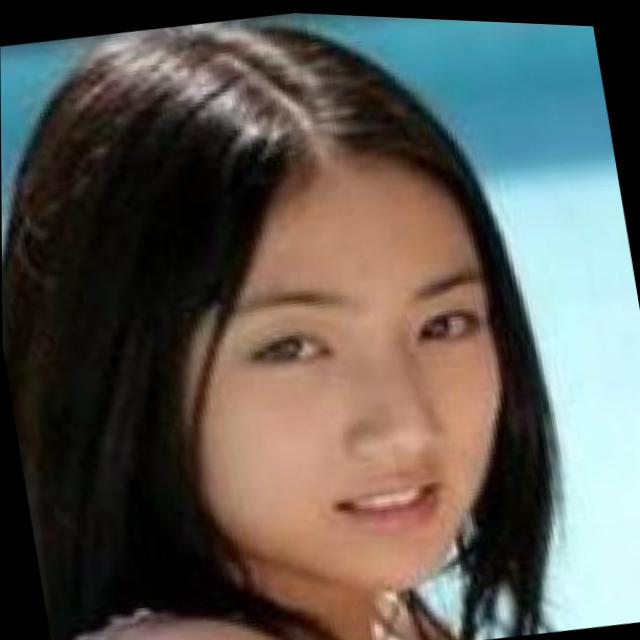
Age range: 13-20